18th AVN Awards

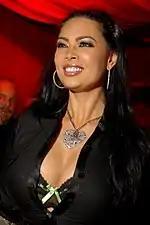
Tera Patrick, Best New Starlet winner

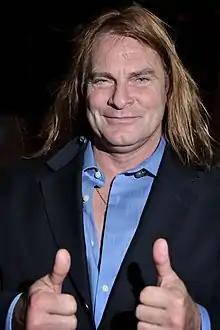
Evan Stone, Male Performer of the Year and Best Actor—Film winner

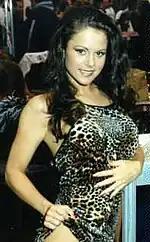
Jewel De'Nyle, Female Performer of the Year

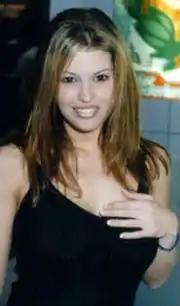
Taylor Hayes, Best Actress—Film co-winner

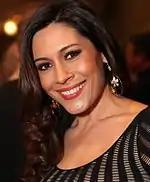
Raylene, Best Actress—Film co-winner

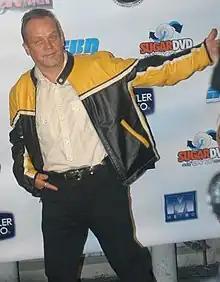
James Avalon, Best Director—Film winner

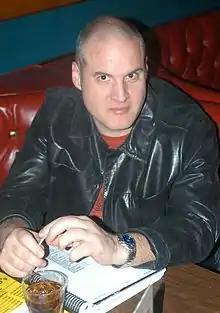
Michael Raven, Best Screenplay—Film winner

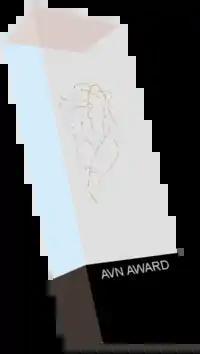
The new AVN Award trophy

AVN Hall of Fame inductees for 2001 were: Kaitlyn Ashley, John T. Bone, Asia Carrera, Bud Lee, Shayla La Veaux, Clive McLean, Earl Miller, Tiffany Mynx, Reb Sawitz, Sunset Thomas, Bob Vosse, Honey Wilder, Sam Xavier